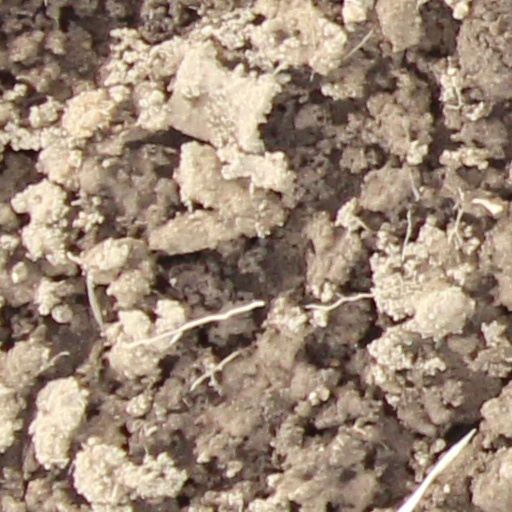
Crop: wheat